S/2023 U 1

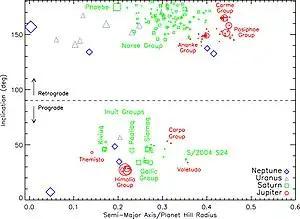
Irregular satellites of Jupiter (red), Saturn (green), Uranus (magenta) and Neptune (blue; including Triton at the top left), plotted by distance from their planet (semi-major axis) in the horizontal axis and orbital inclination in the vertical axis. The semi-major axis values are expressed as a fraction of the planet's Hill sphere's radius, while the inclination is expressed in degrees from the ecliptic. The relative sizes of moons are indicated by the size of their symbols, and the Caliban group of Uranian moons is labeled. Data as of February 2024.

S/2023 U 1 is an irregular moon of Uranus, since it has a distant and highly elliptical and inclined orbit. Irregular moons are loosely bound by Uranus's gravity because of their great distance from the planet, so their orbits are frequently perturbed by the gravity of the Sun and other planets. This results in significant changes in the orbits of irregular moons over short periods of time, so a simple Keplerian elliptical orbit cannot accurately describe the long-term orbital motions of irregular moons. Instead, proper or mean orbital elements are used to describe the long-term orbits of irregular moons more accurately, since these are calculated by averaging out the perturbed orbit over a long period of time.